Peace walk

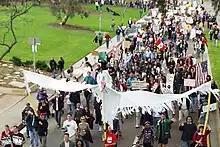
About 7,000 San Diego Peace Marchers in Balboa Park Protest the Iraq War, 15 March 2003

Various peace organizations throughout the United States organized marches to protest wars, including the Iraq War, on a regular basis. Sometimes these marches are coordinated to take place on the same day across the nation. In San Diego, the greatest number of anti-war protesters, an estimated 7,000, turned out for a demonstration on 15 March 2003, five days before the beginning of the Iraq War.